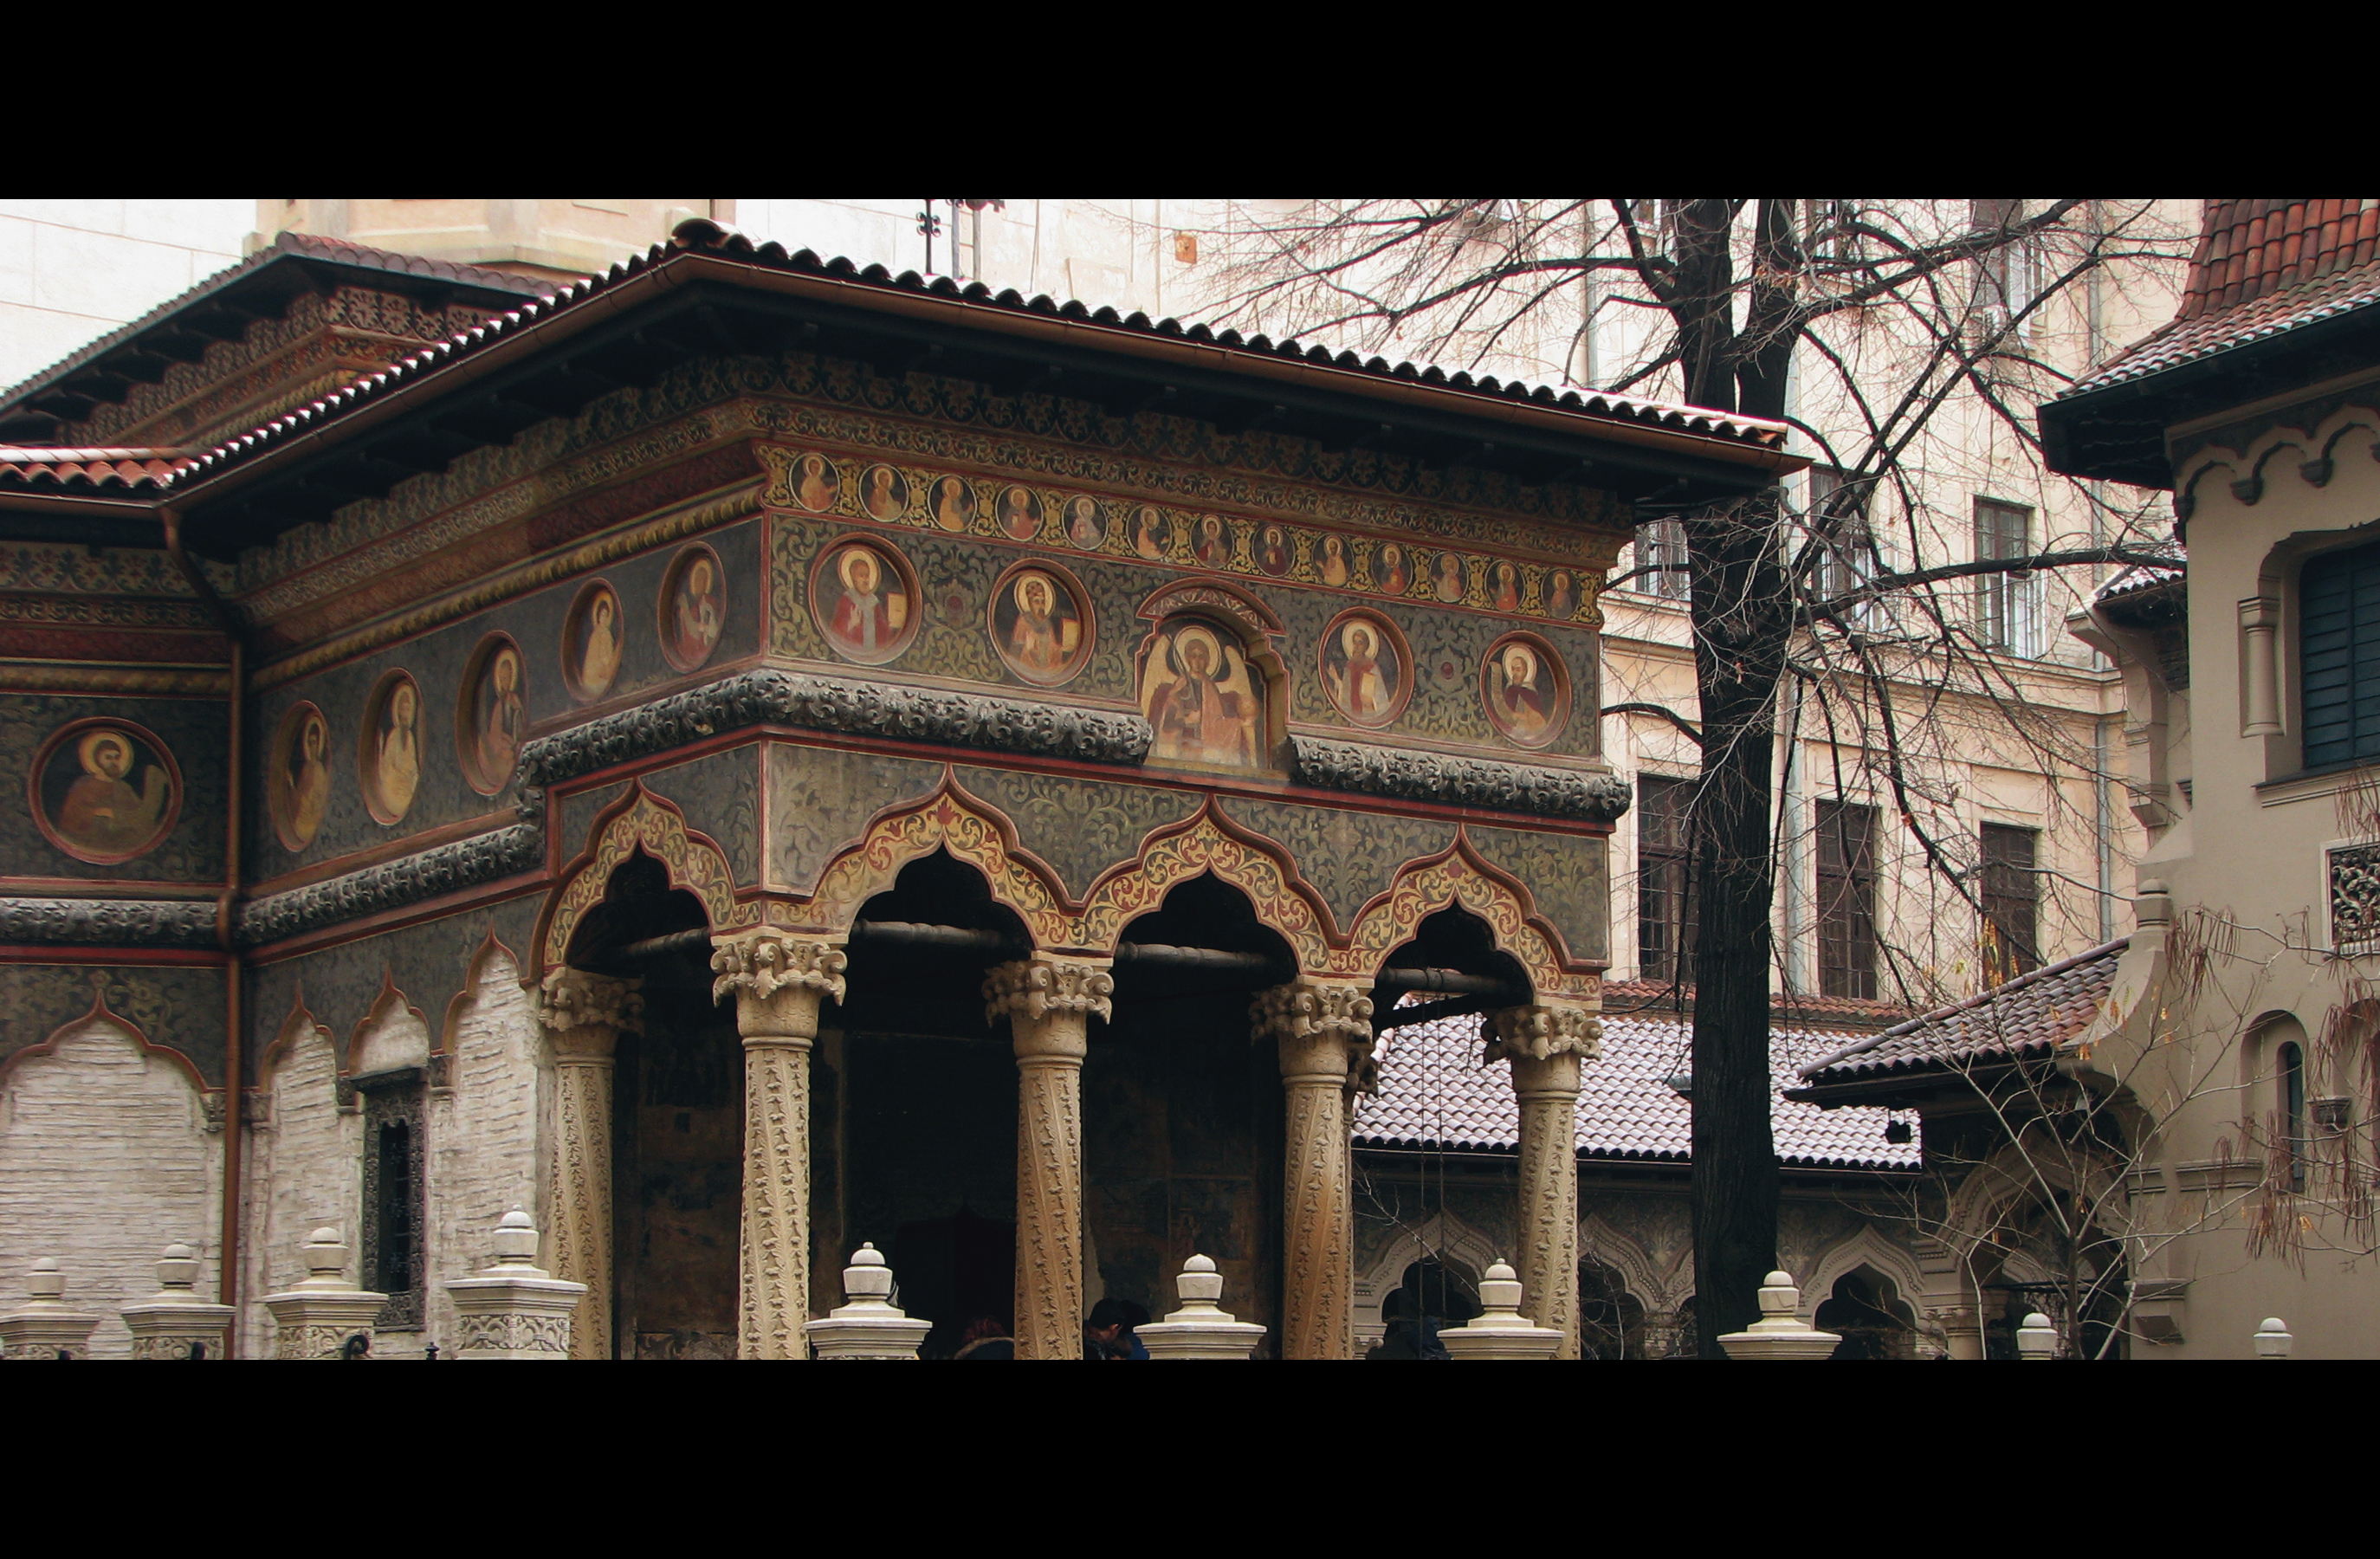
architecture, photography, mansion, building, palace, photo, europe, religion, landmark, facade, church, christian, photos, religious, free, de, monastery, churches, synagogue, fotografie, christianity, romana, orthodox, eastern, romania, bucharest, convent, bor, biserica, arhitectura, orthodoxy, romanian, ortodoxa, ortodox, manastirea, manastire, ortodoxia, ortodoxie, ecclesiastical, bisericeasc, cladire, edificiu, bucuresti, centrulvechi, lipscani, stavro, stavropoleos, brancovenesc, 1724, cre tinism, cre tin, ancient history